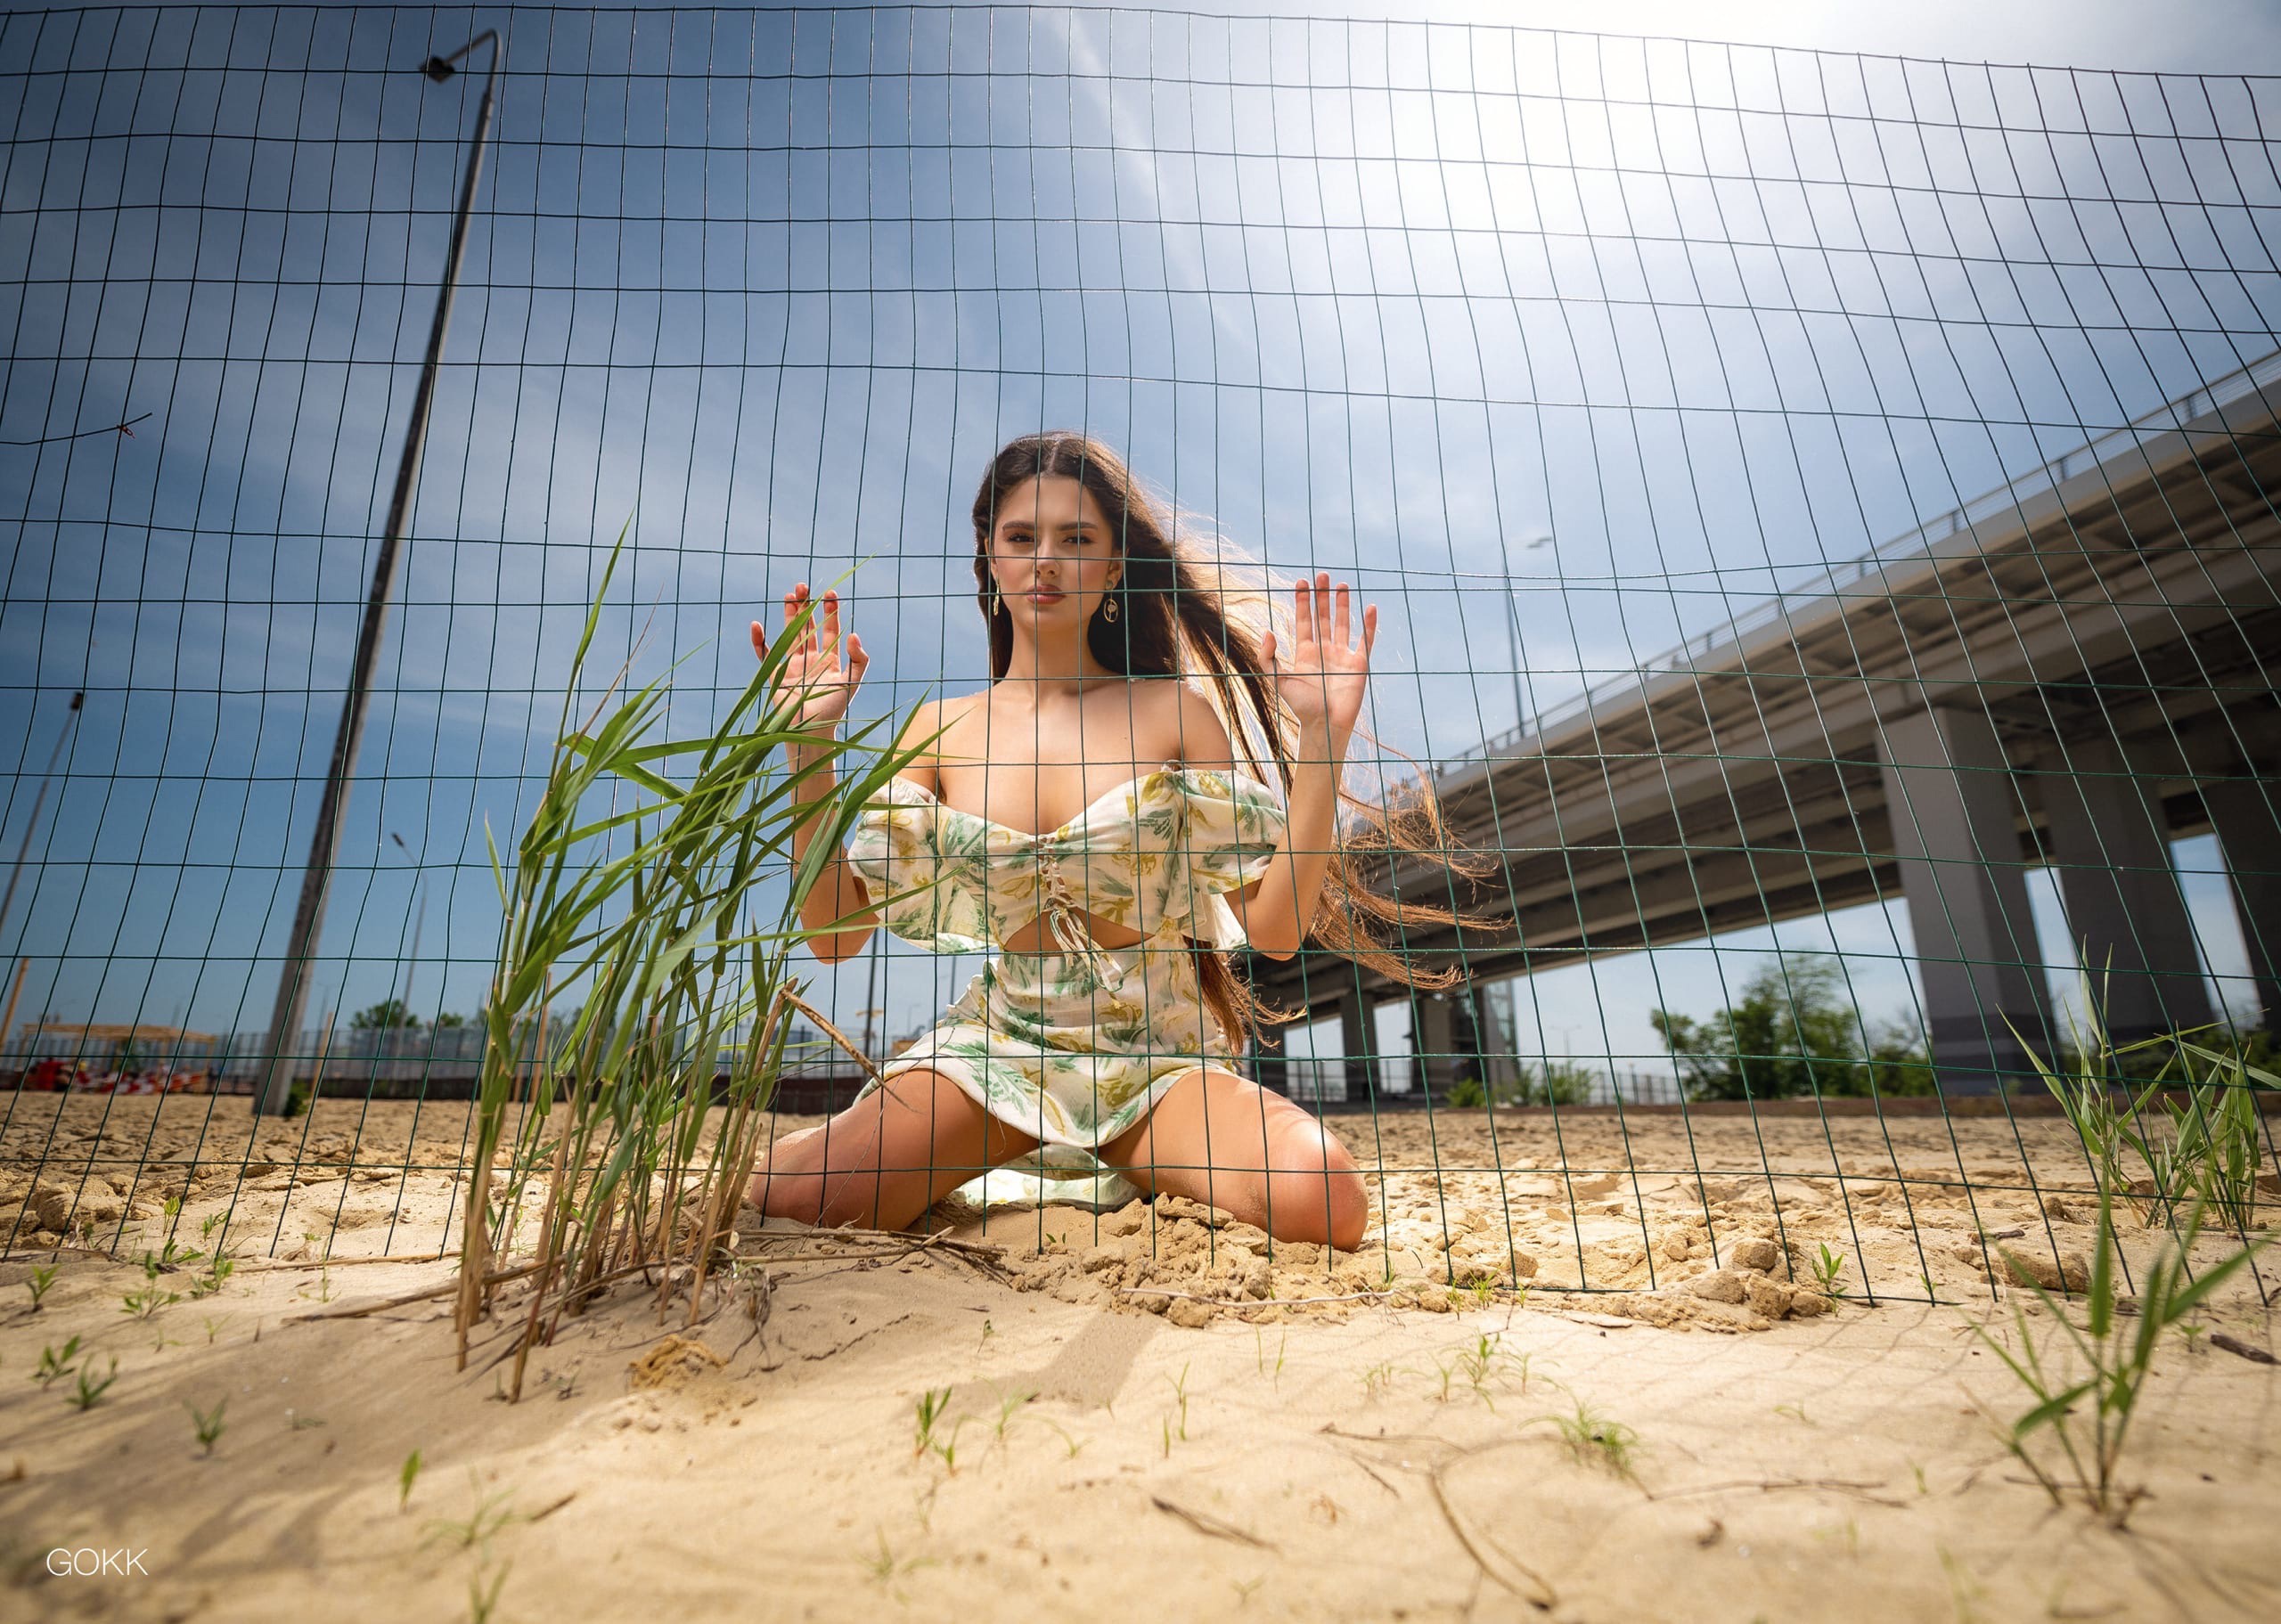
women, lady, model, person, photography, wallpaper, hairstyle, flash photography, People in nature, sunlight, grass, fawn, thigh, happy, Tints and shades, fun, leisure, landscape, brassiere, city, human leg, fashion design, blond, brown hair, art model, brick, eyewear, sitting, boot, reflection, fashion model, portrait photography, shadow, vacation, photo shoot, street, necklace, rock, bikini, sea